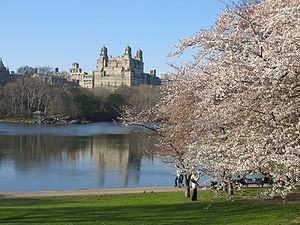
Central Park / Historie / 1980 – nutiden
Den store sø (the Lake) i Central Park.
"Central Park er en park på Manhattan i New York City, USA. Den er 4,1 km lang og 825 m bred og har et areal på 3,4 km², og den er med sine omkring 25 millioner besøgende årligt den mest besøgte by-park i USA. Dens brug i mange film og tv-serier har desuden placeret den blandt de mest berømte parker i verden. Den administreres af byens park-udvalg, kaldet ""New York City Department of Parks and Recreation"".